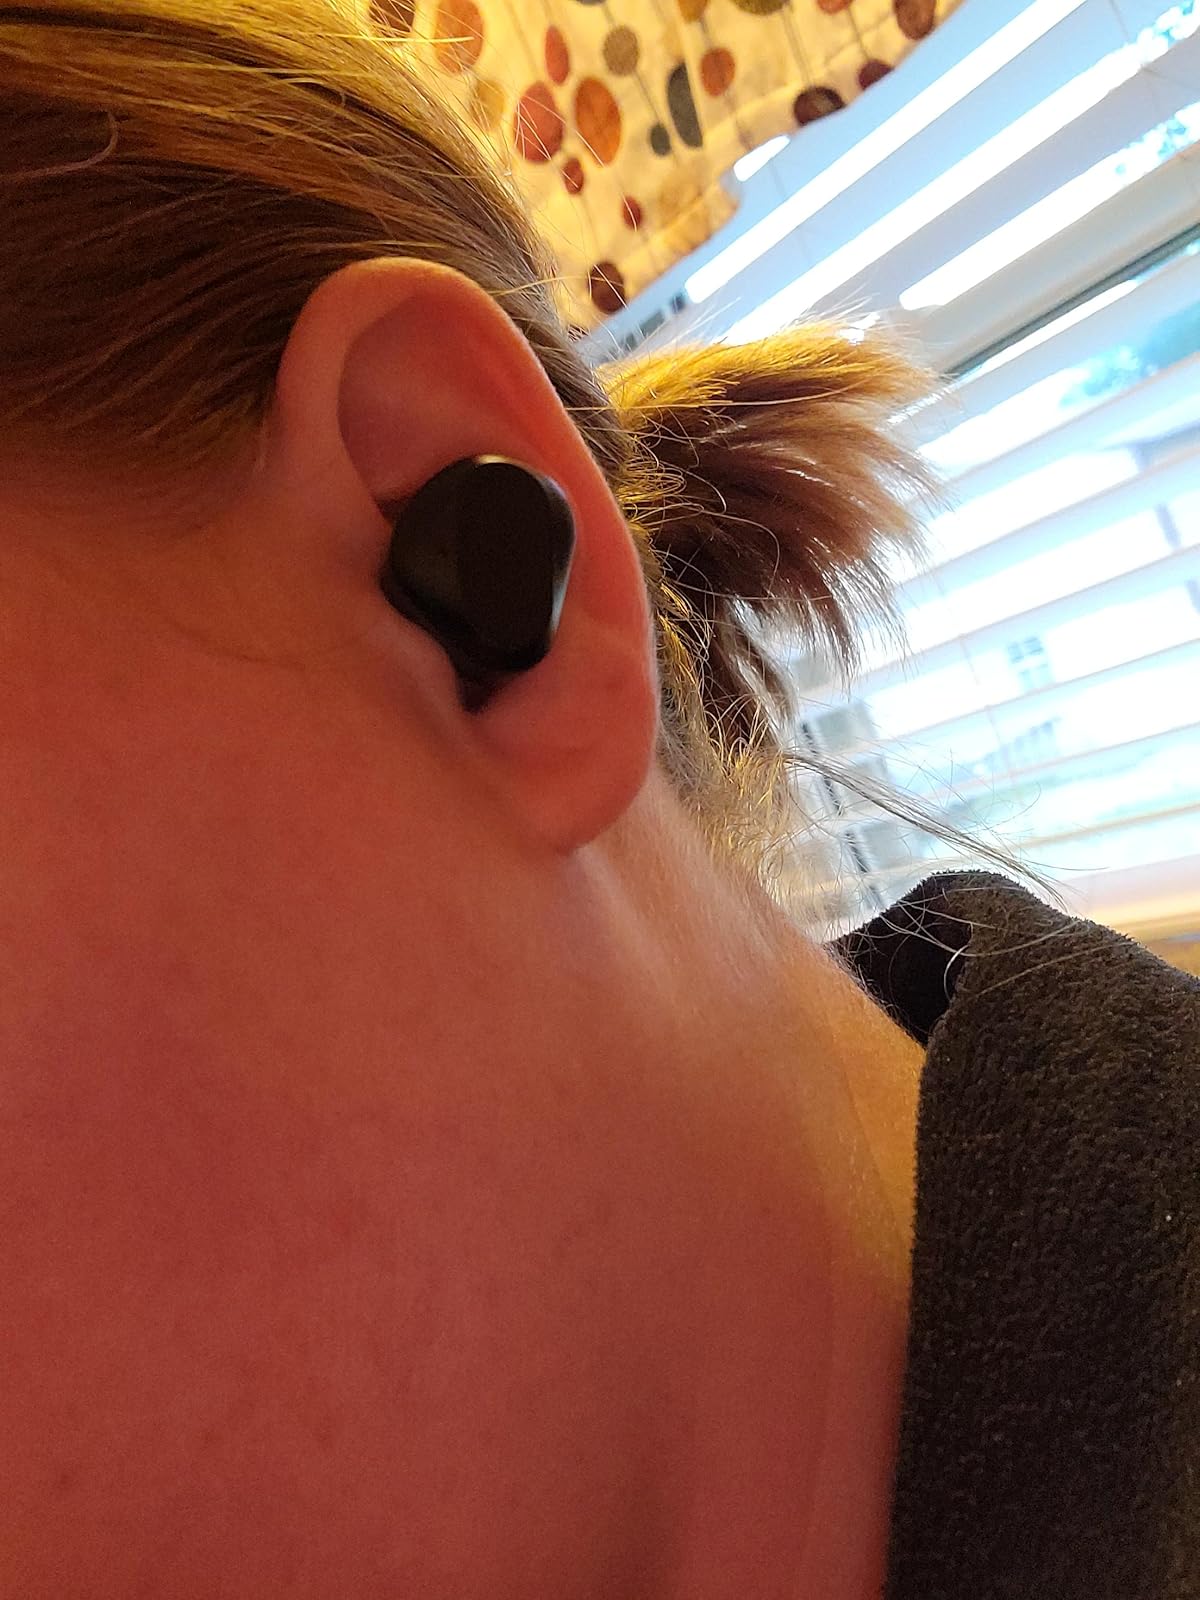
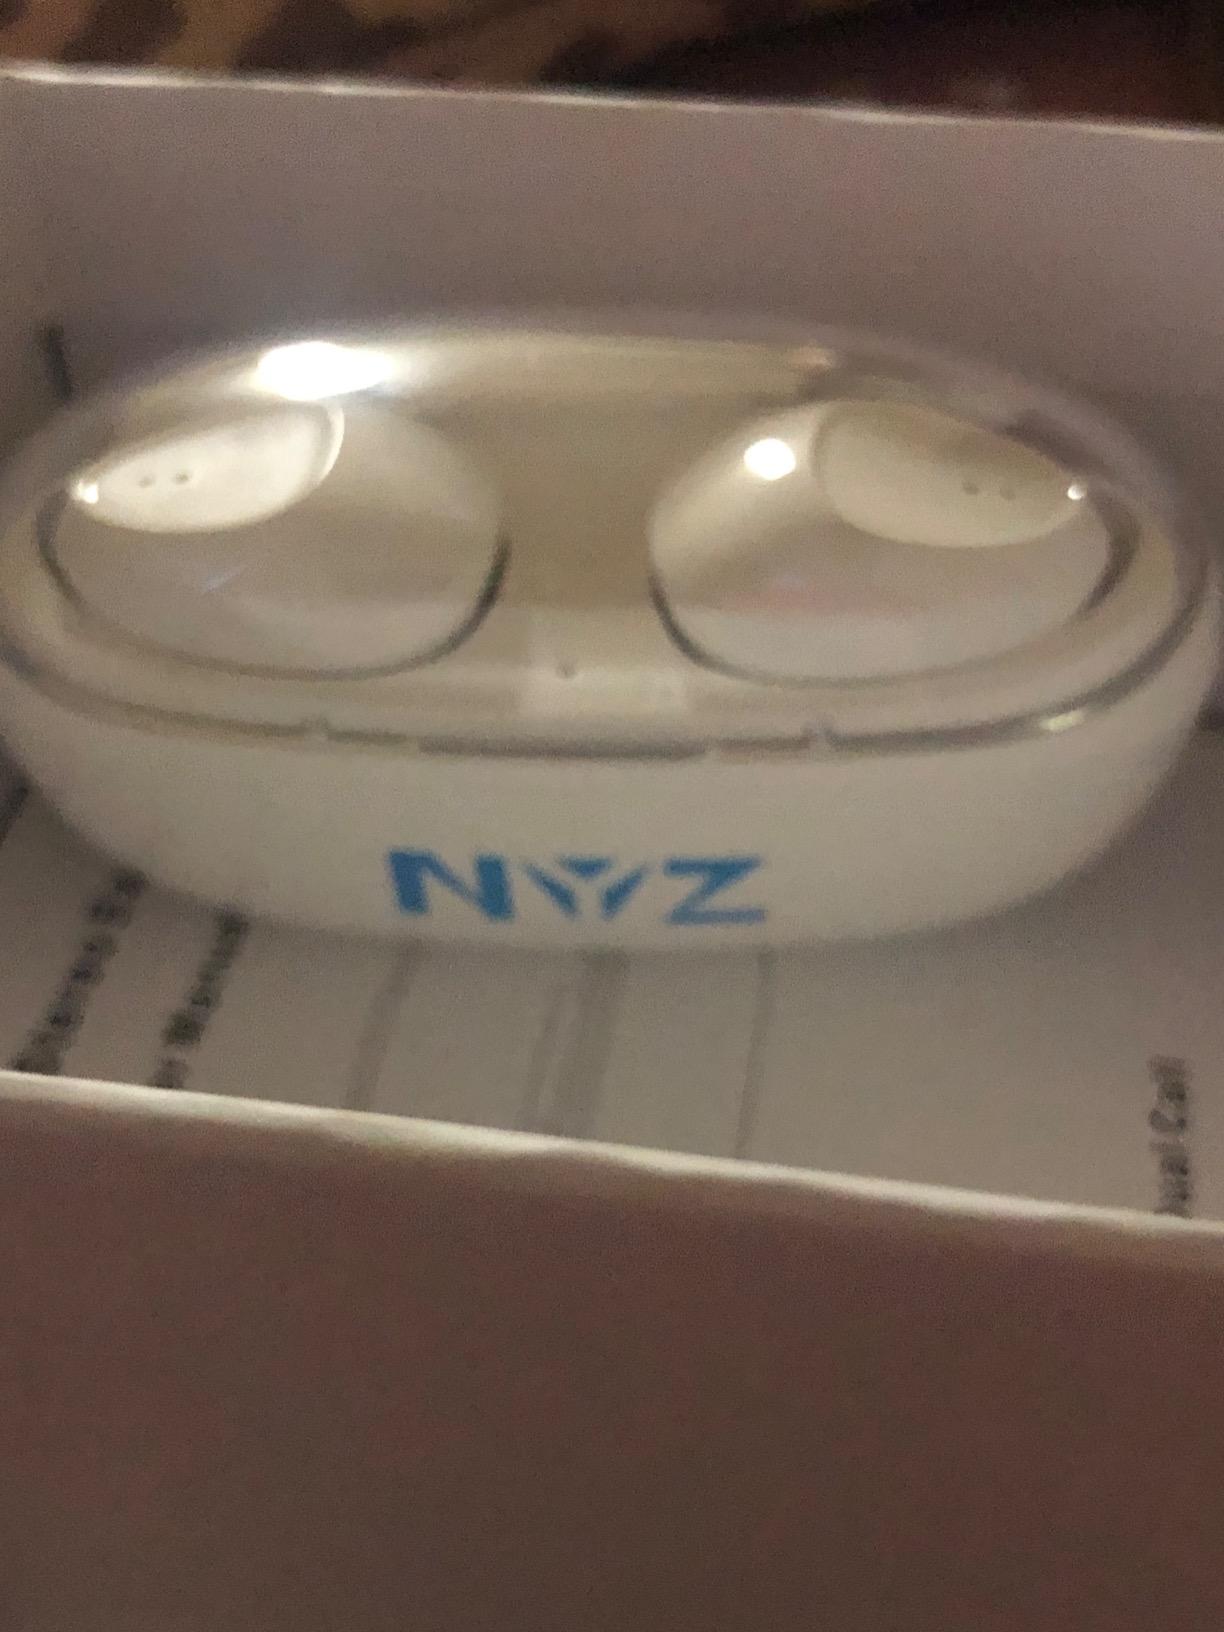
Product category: earbuds
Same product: no